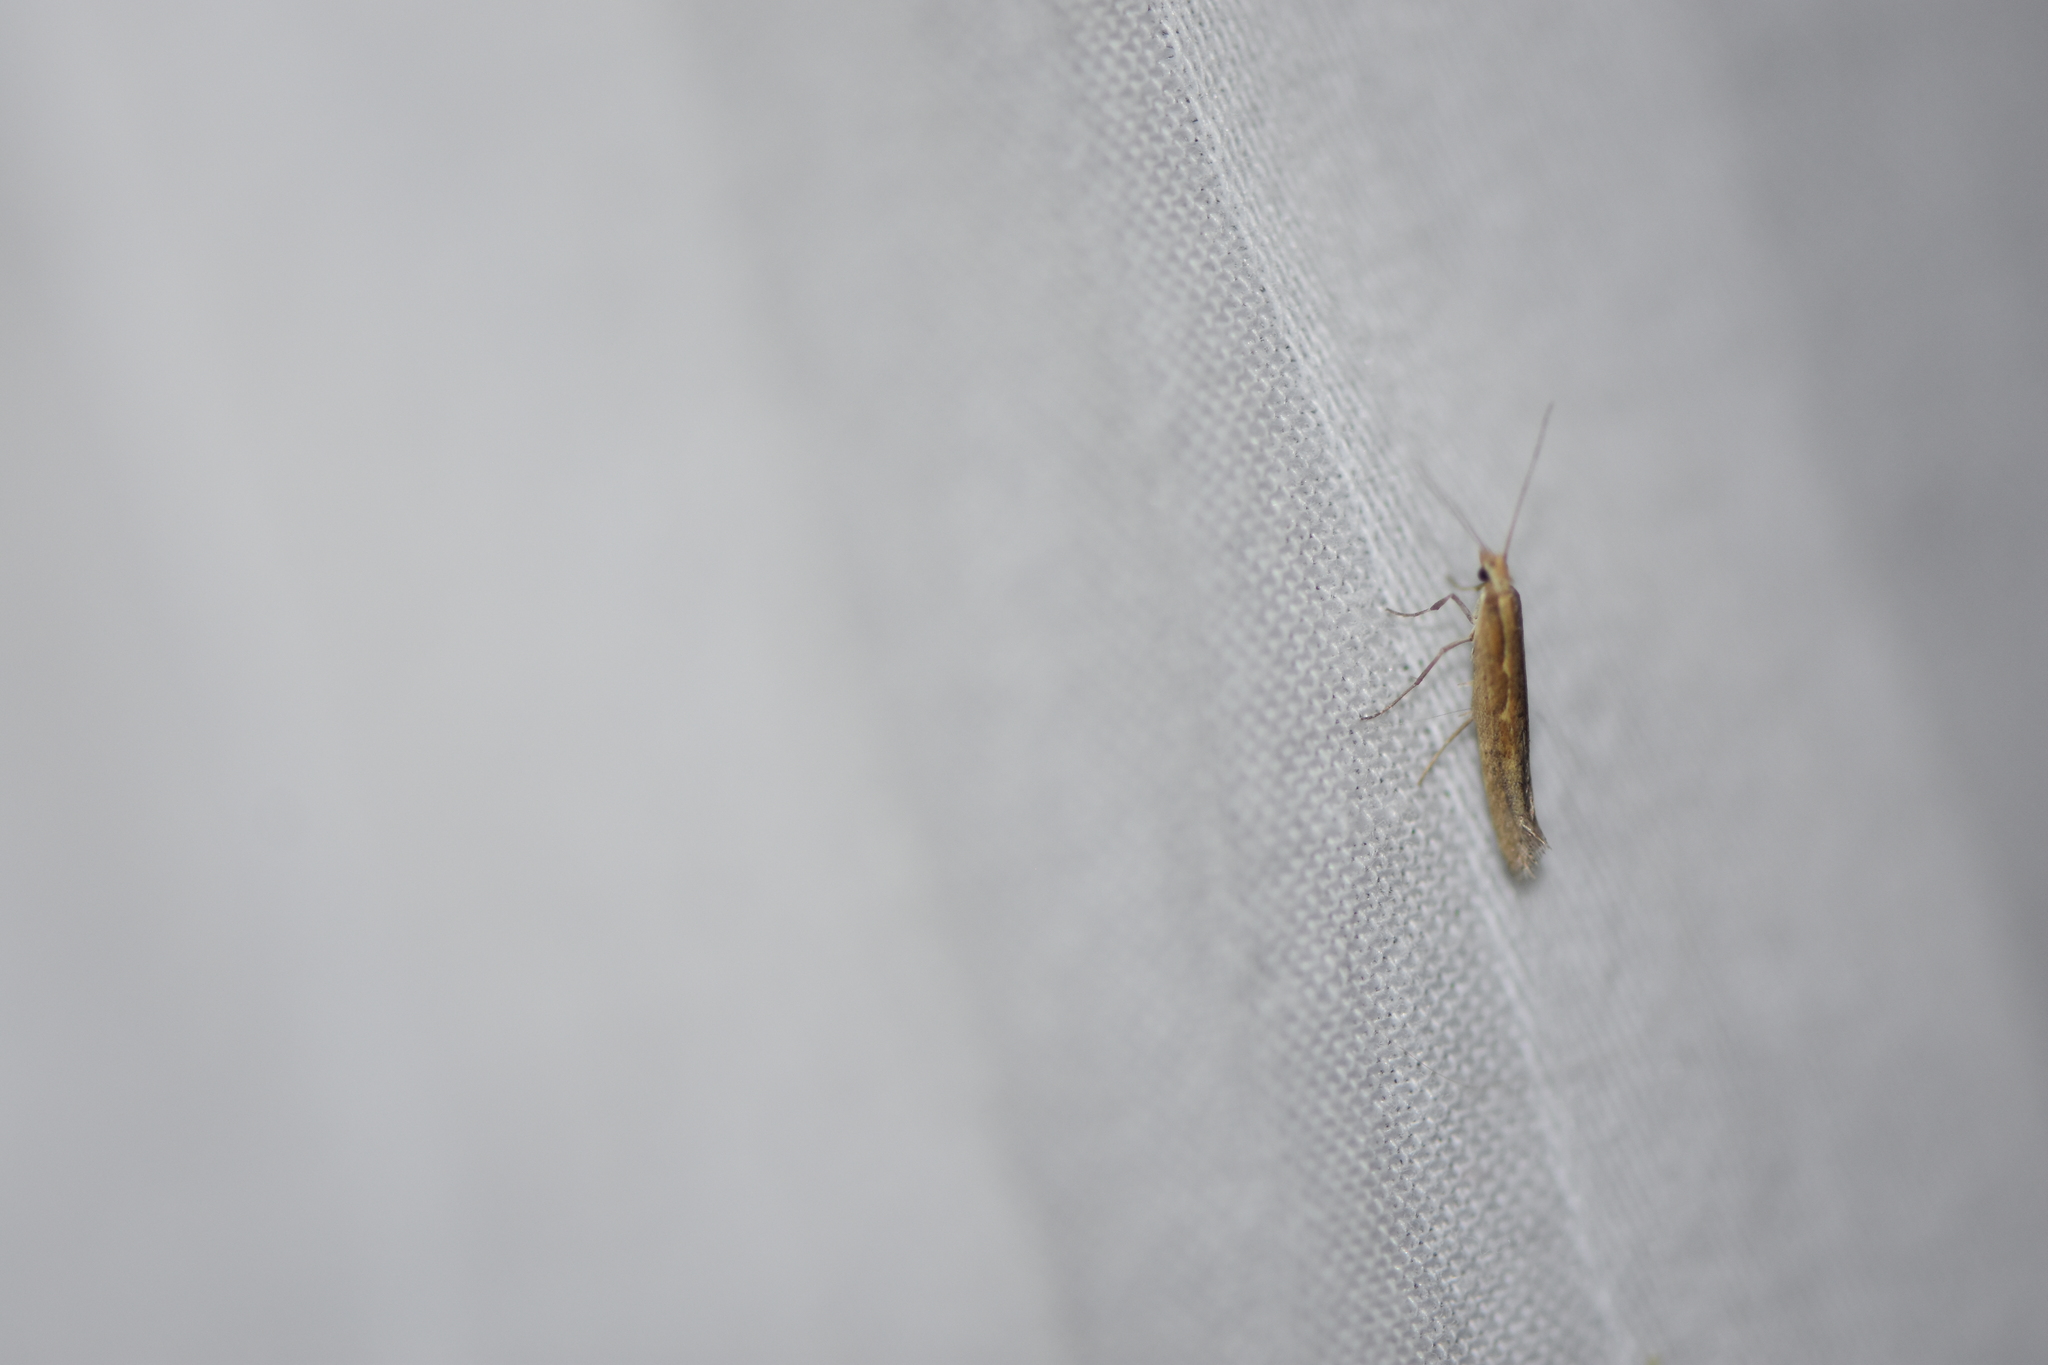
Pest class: diamondback_moth